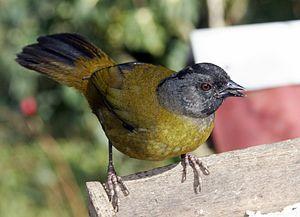
Le Tohi à grands pieds appelé aussi Bruant à grands pieds ou Bruant à pattes larges est une espèce de passereaux appartenant à la famille des Passerellidae. C'est la seule espèce du genre Pezopetes.